Juan Requesens

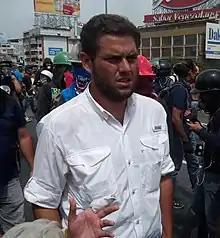
Requesens at a protest in 2017

Requesens was back on the street in 2017, now as an elected deputy. In April 2017, Requesens was with other young protestors marching on the Ombudsman's office when he was attacked, along with another deputy. He was hit in the head and received deep cuts on his face. According to José Manuel Olivares, Requesens had to have surgery to fix broken bones including his nose and jaw, and to stitch up his forehead. The march had been calling for the resignations of the Justices of the Supreme Court.